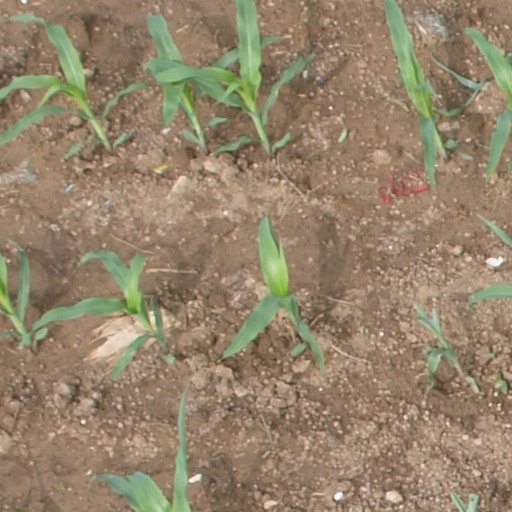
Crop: maize; corn